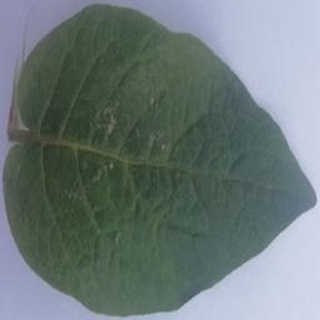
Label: healthy_potato